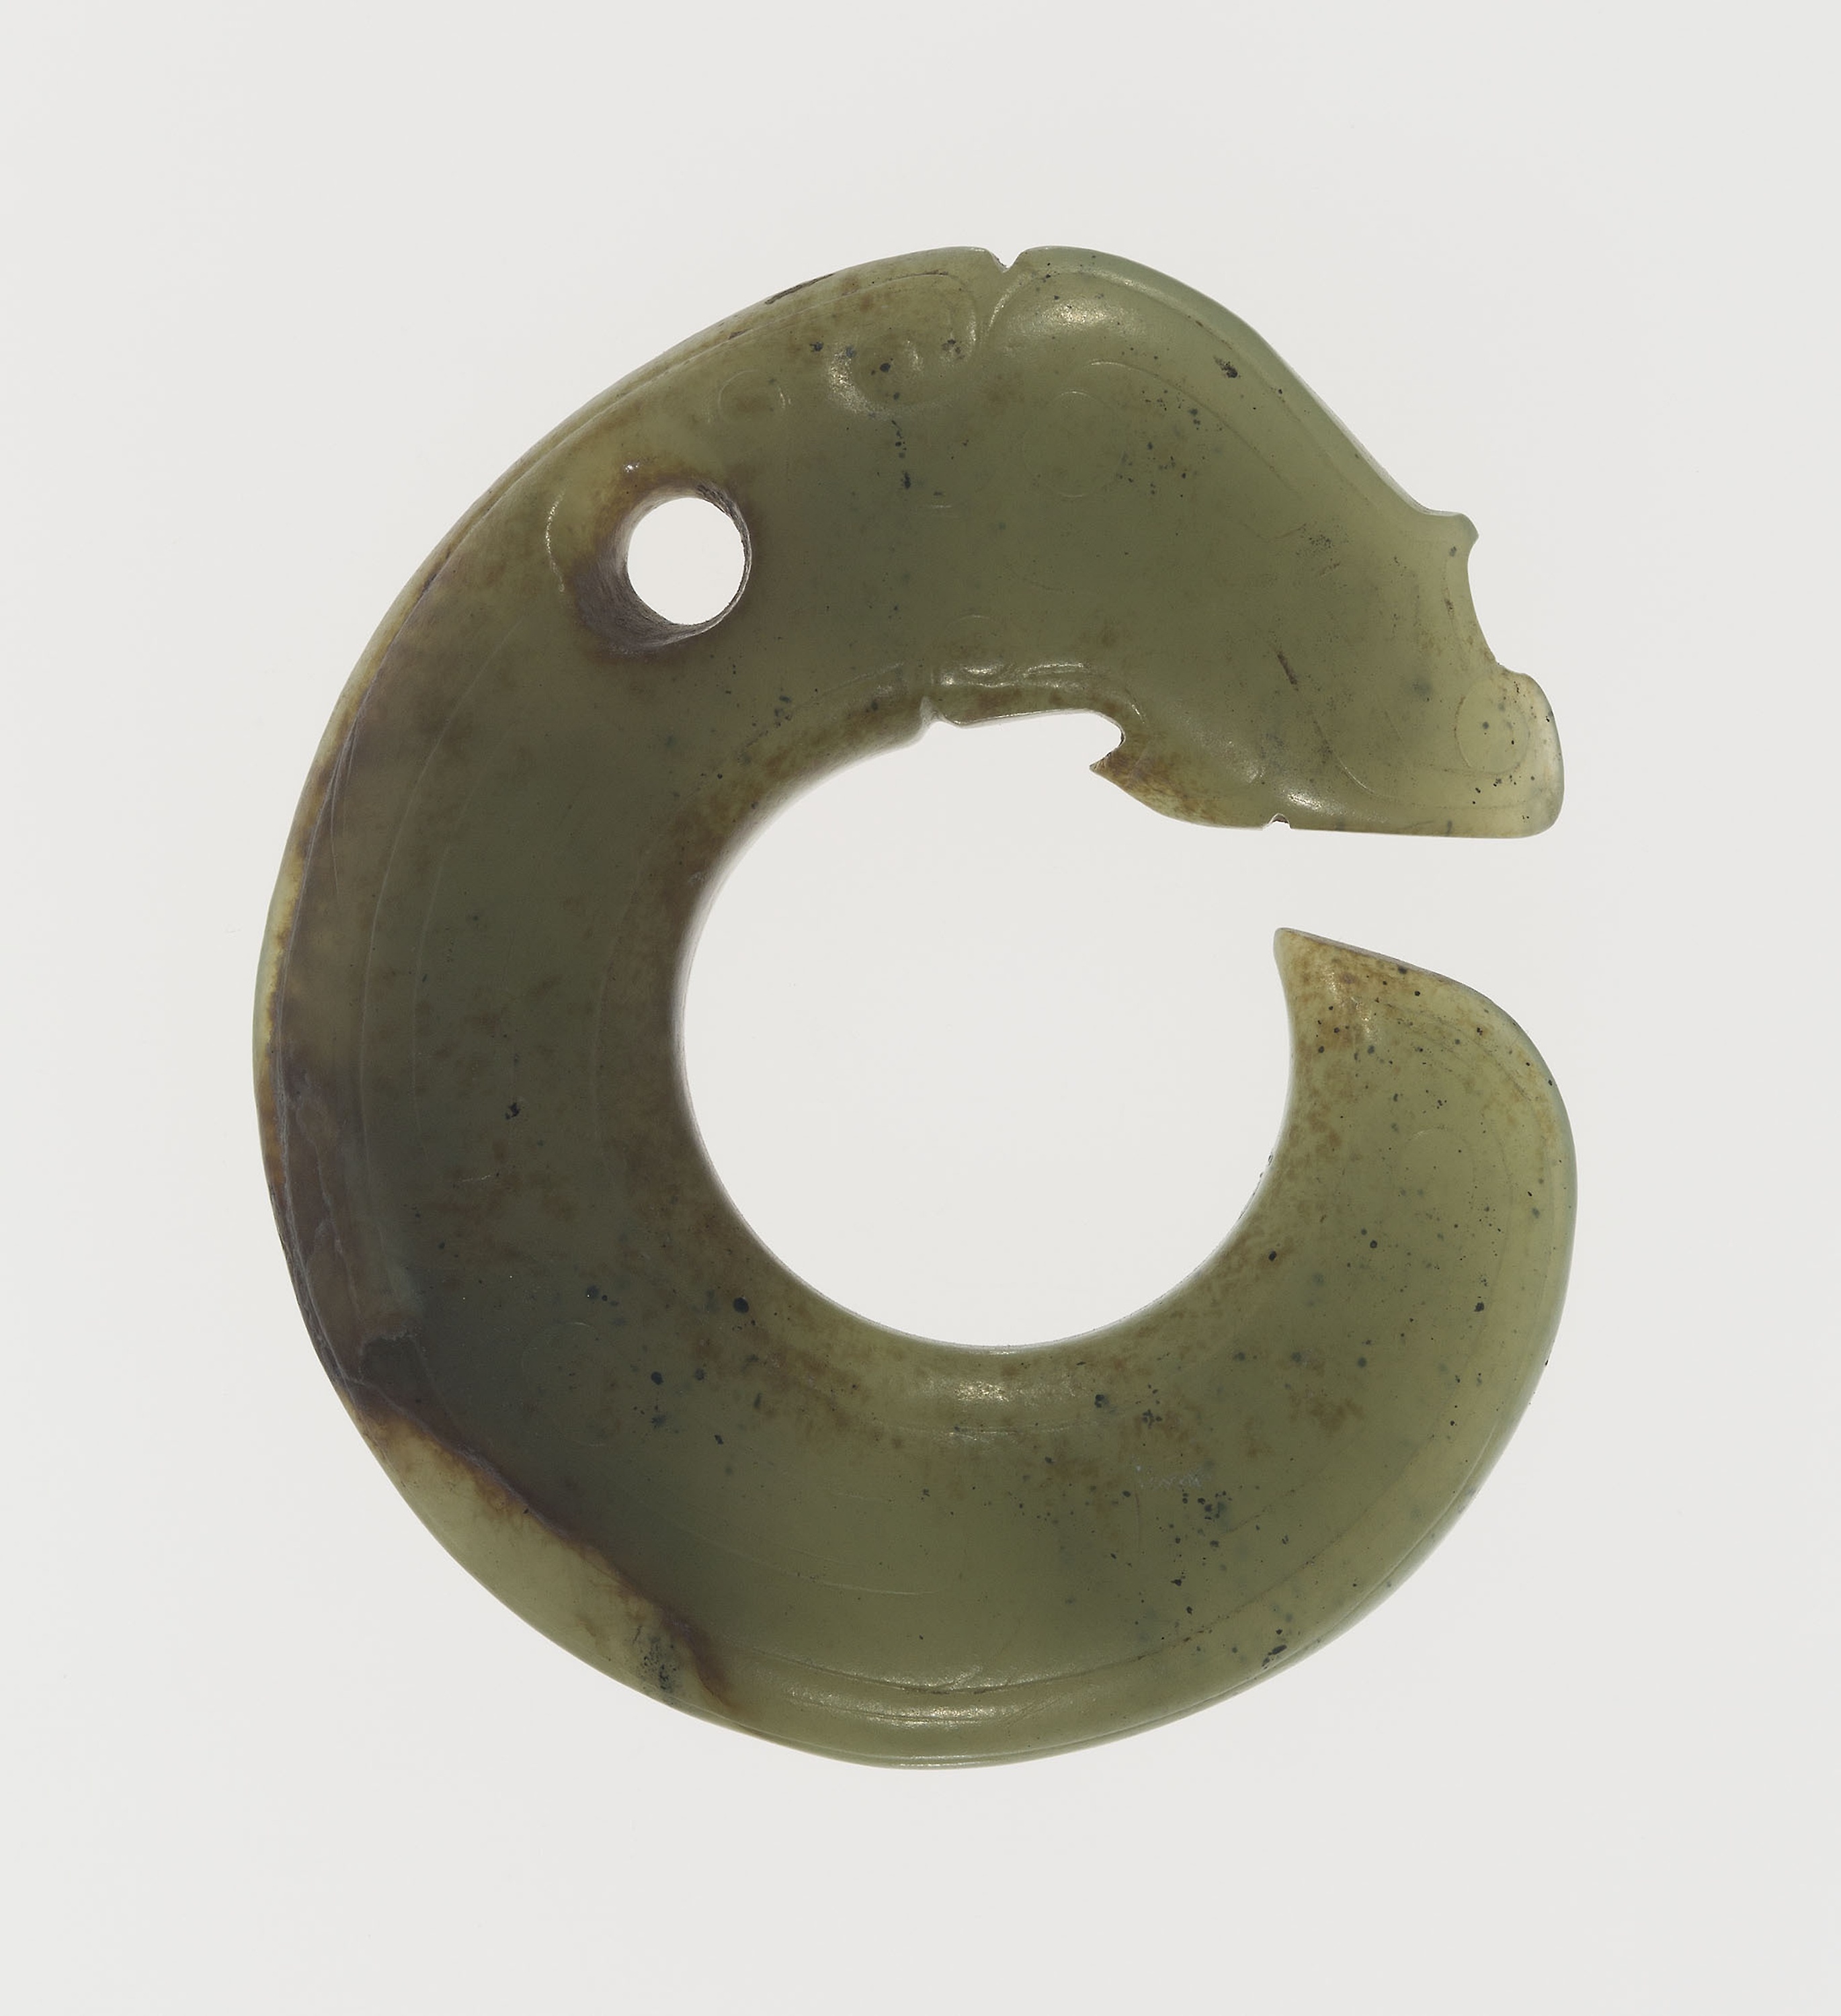
number, font, jade, symbol, metal